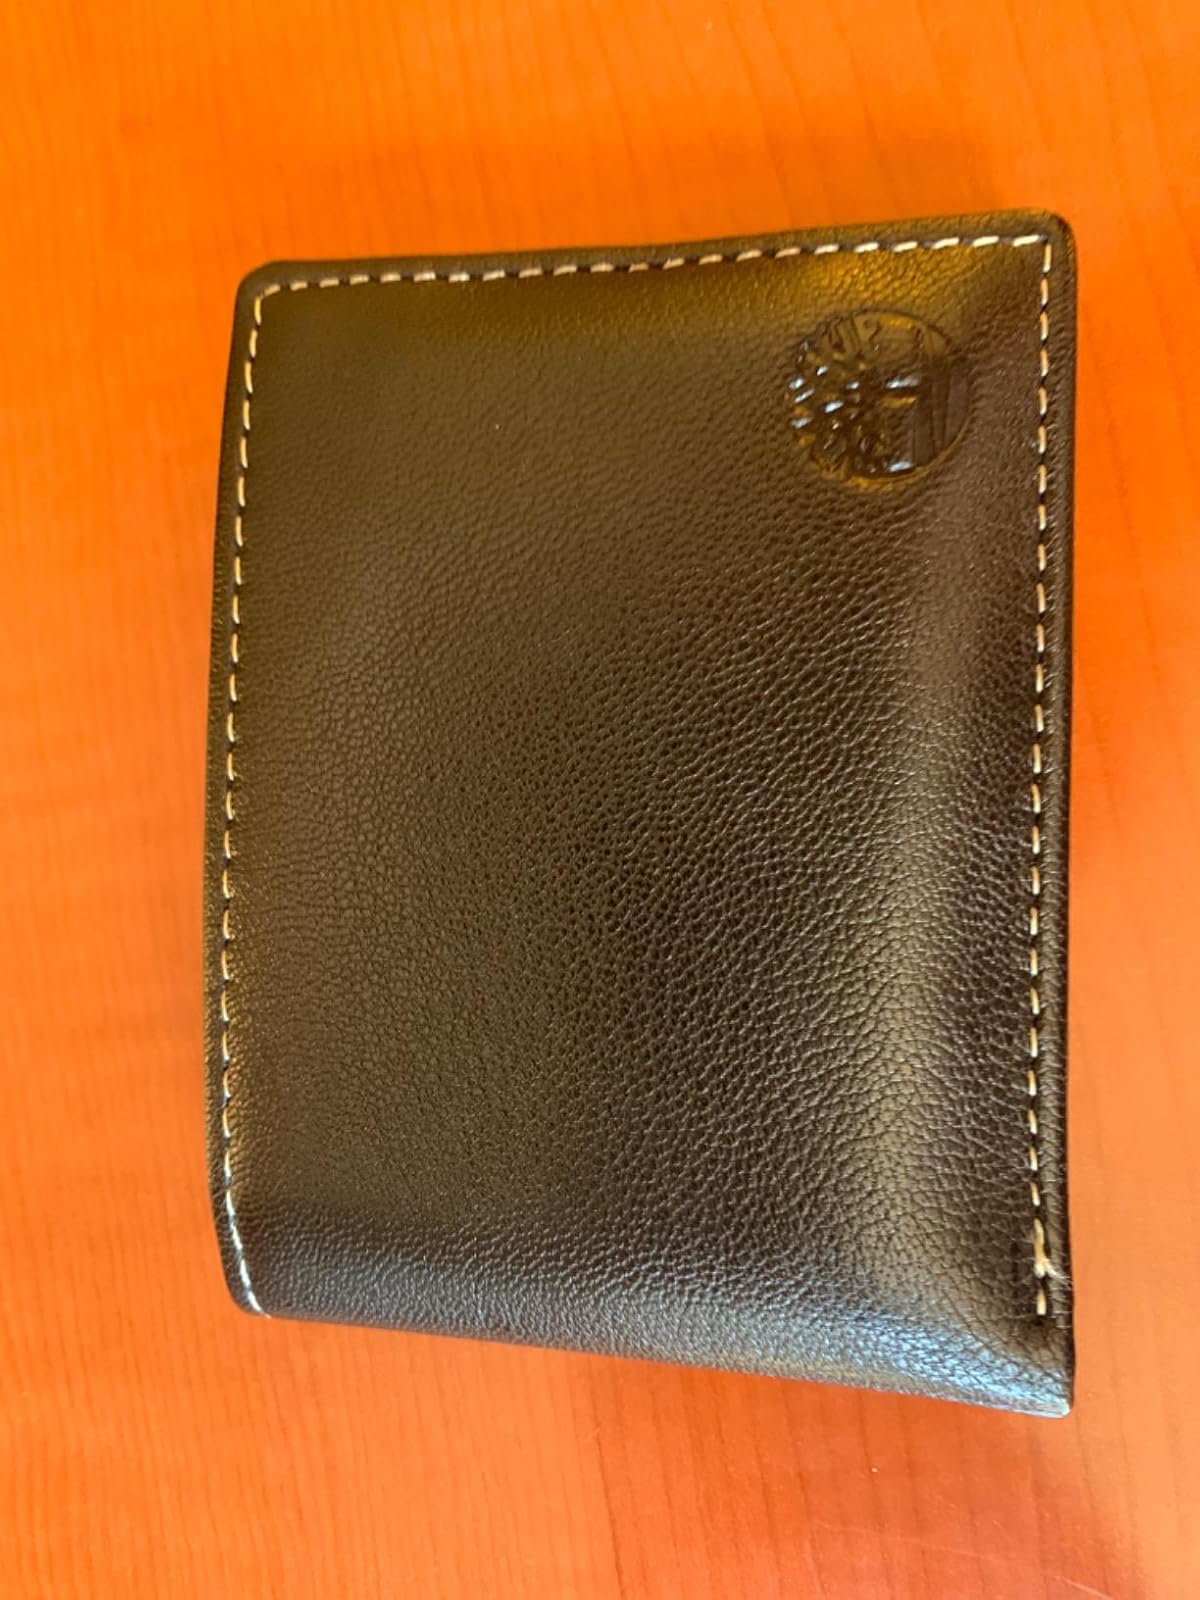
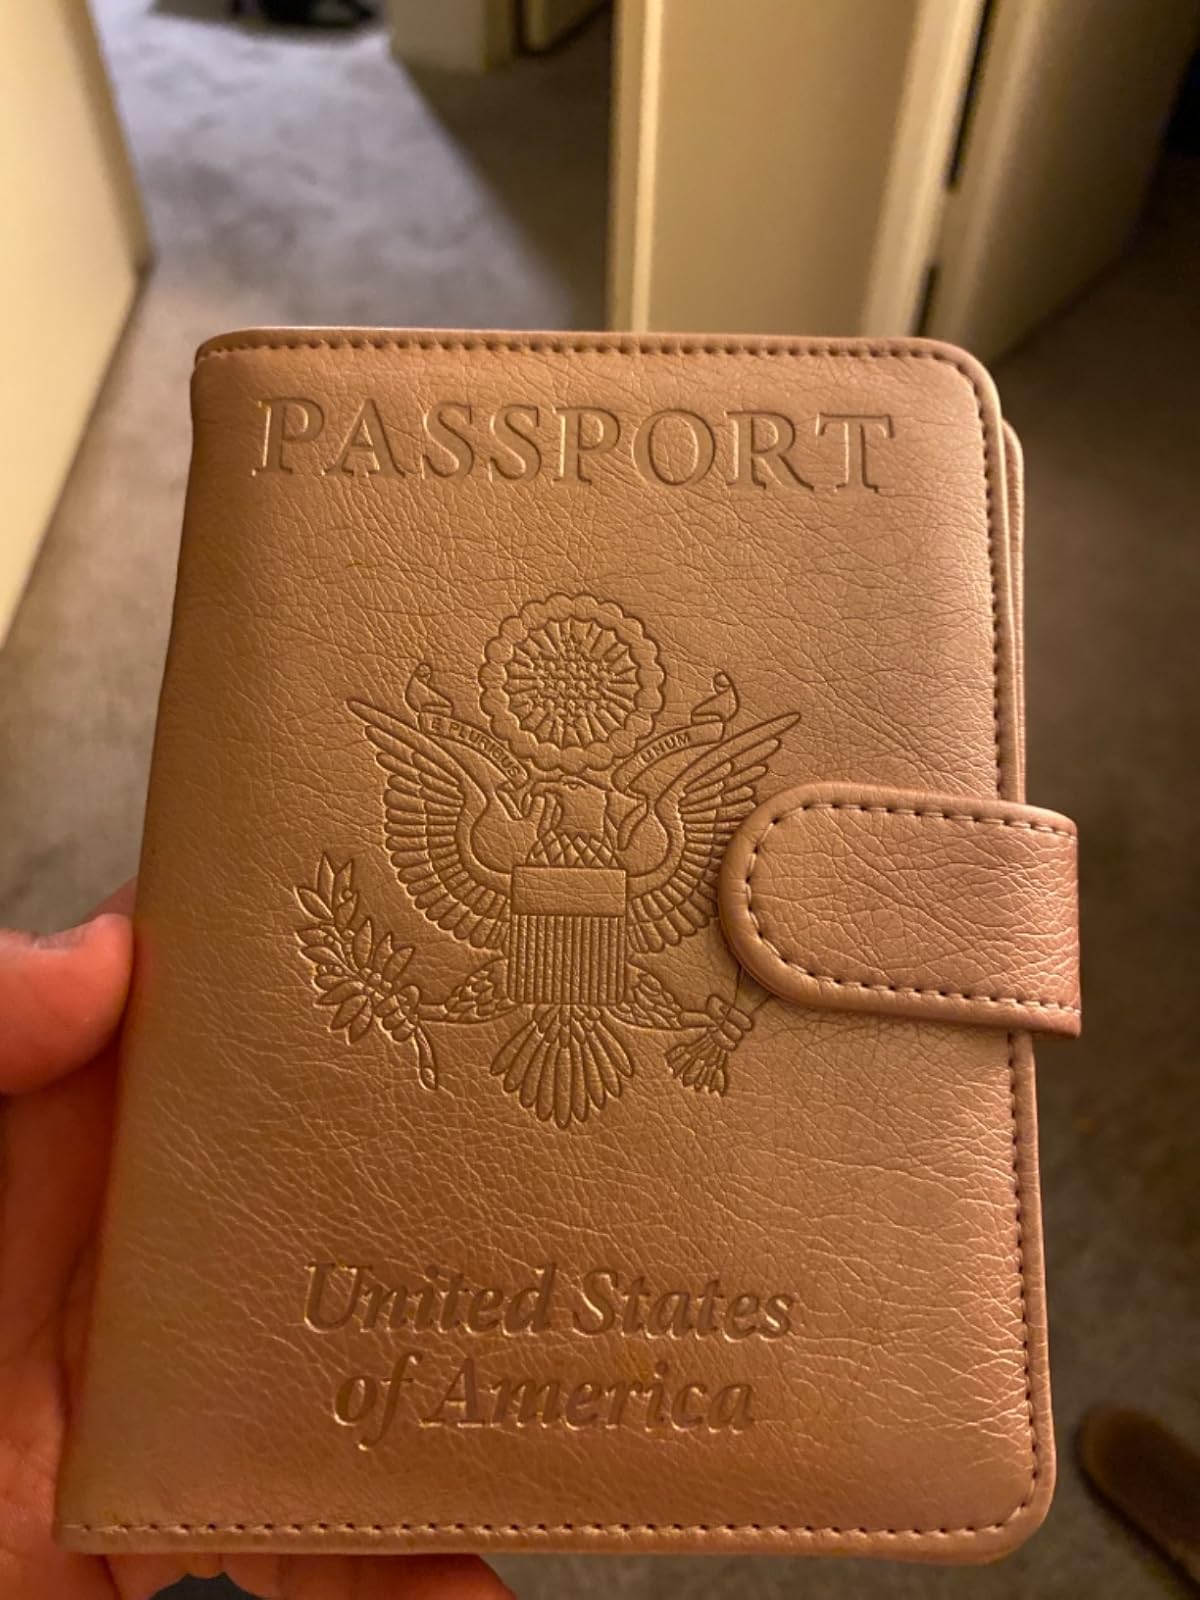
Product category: accessories_wallet
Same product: no